Military history of Afghanistan

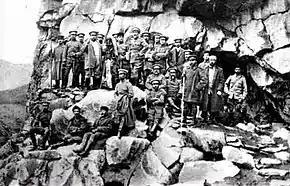
King Habibullah Khan with the military men of Afghanistan in the early 1900s.

Traditionally, Afghan governments relied on three military institutions: the regular army, tribal levies, and community militias. The regular army was sustained by the state and commanded by government leaders. The tribal or regional levies - irregular forces - consisted of part-time soldiers provided by tribal or regional chieftains. The chiefs received tax breaks, land ownership, cash payments, or other privileges in return. The community militia included all available able-bodied members of the community, mobilized to fight, probably only in exceptional circumstances, for common causes under community leaders. Combining these three institutions created a formidable force whose components supplemented each other's strengths and minimized their weaknesses.